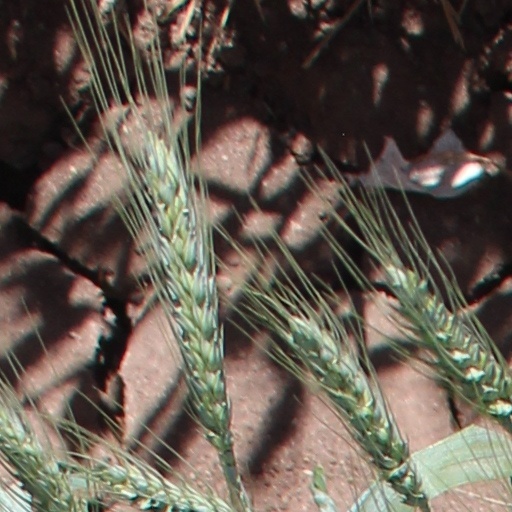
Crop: wheat